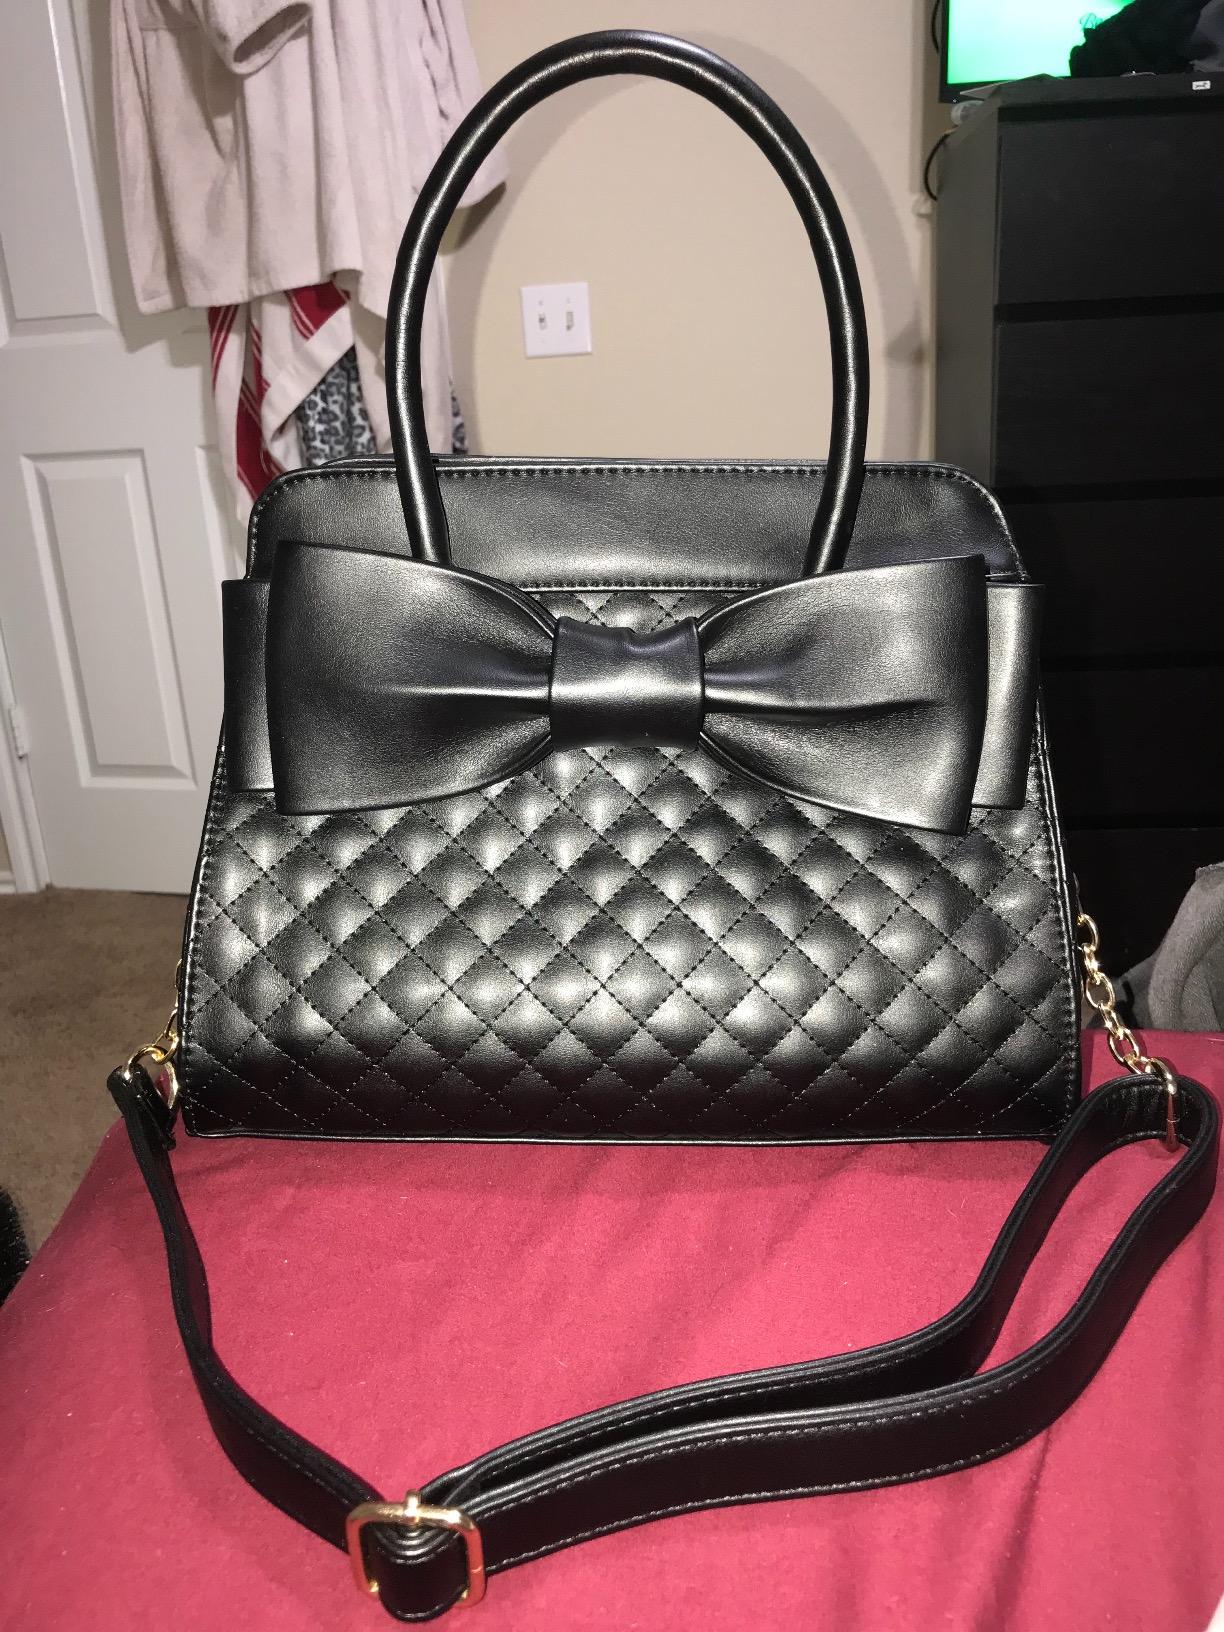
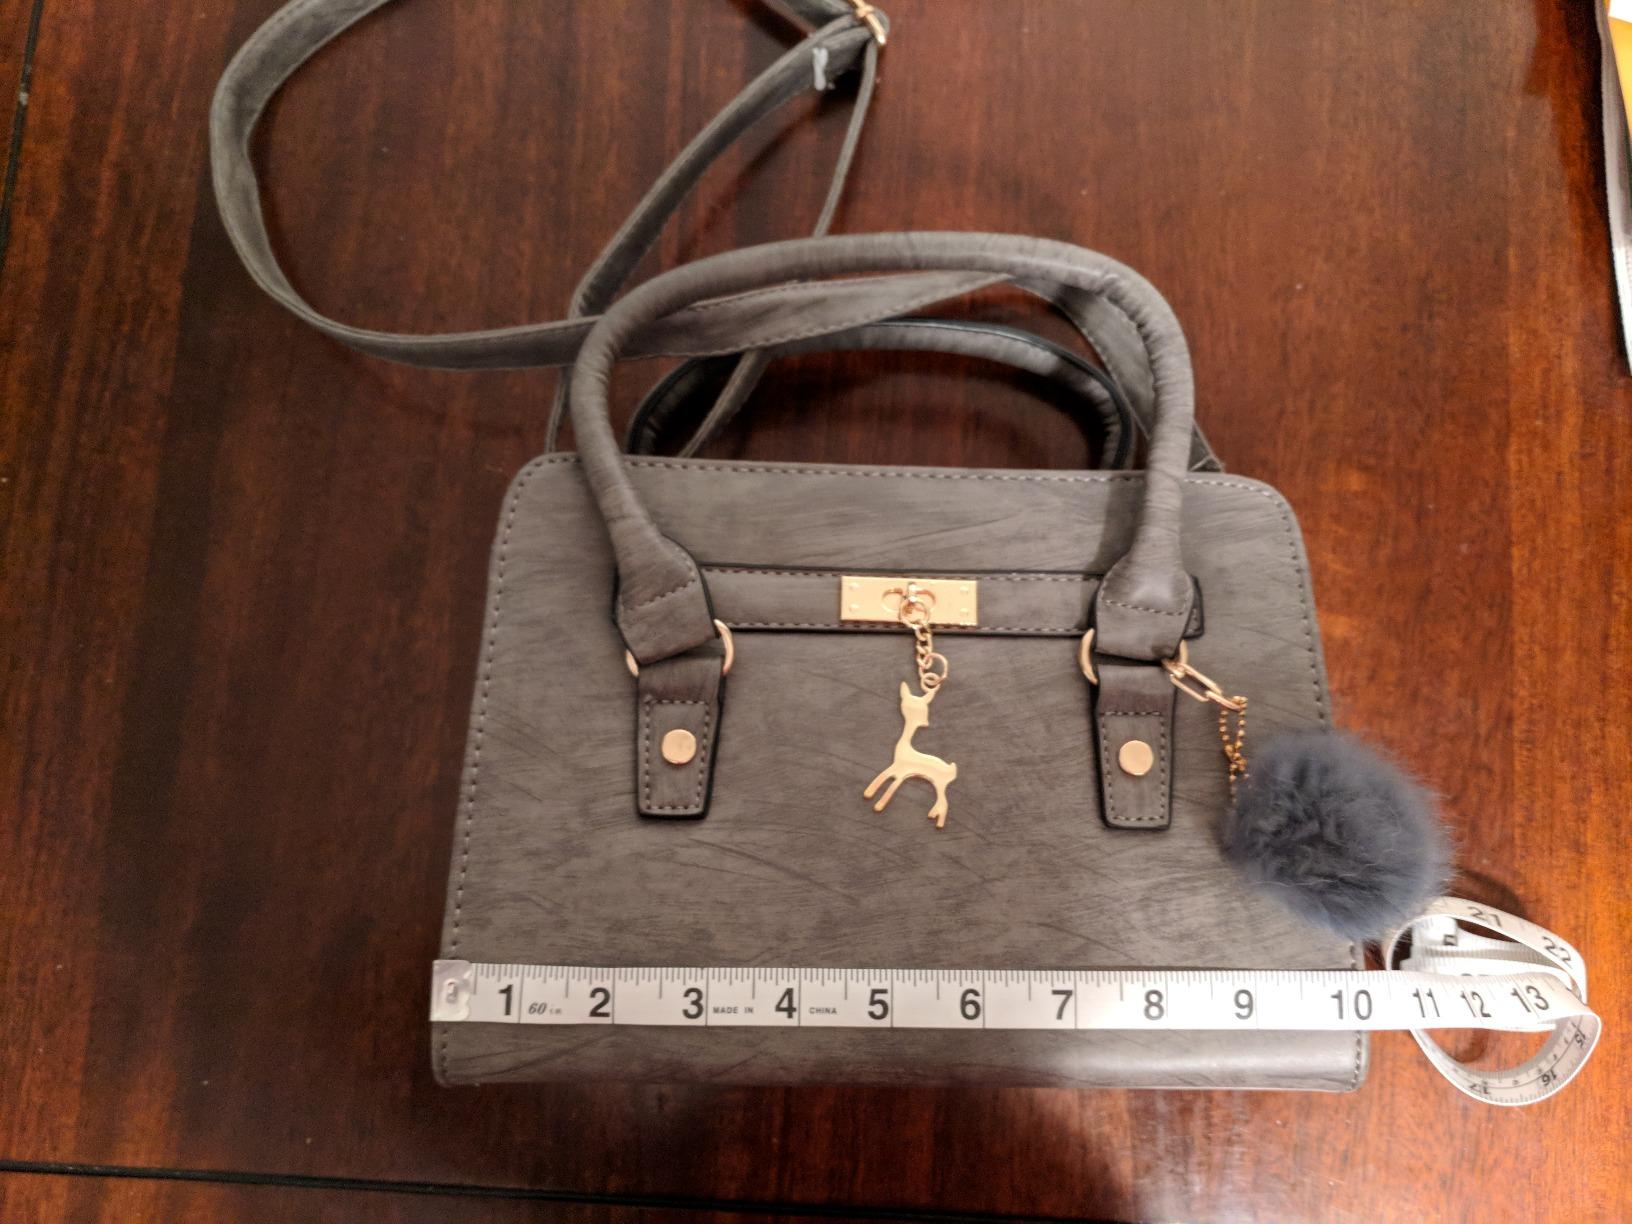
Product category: accessories_handbag
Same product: no